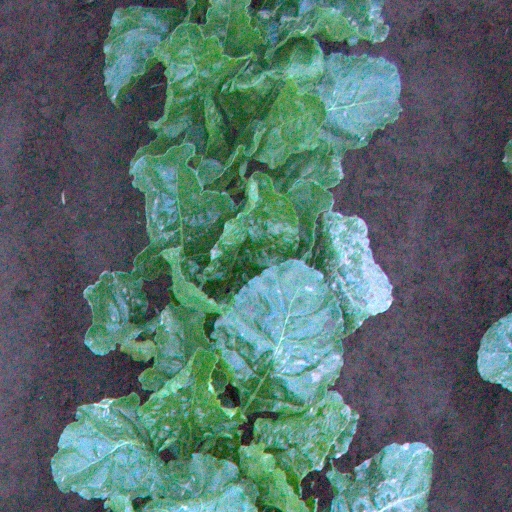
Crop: sugar beet